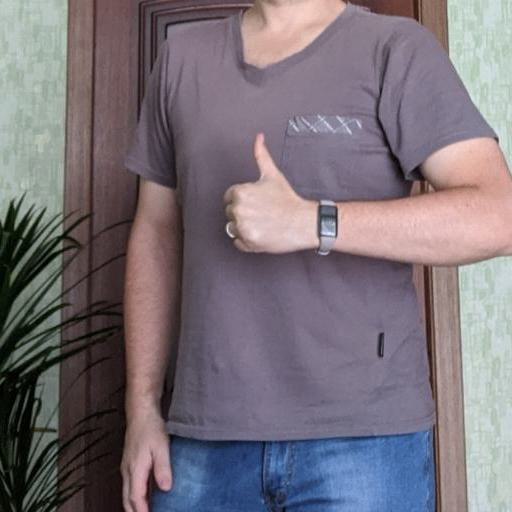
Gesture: like